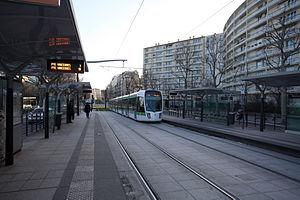
La rue de Montempoivre est une voie située dans le quartier de Bel-Air du 12ᵉ arrondissement de Paris.